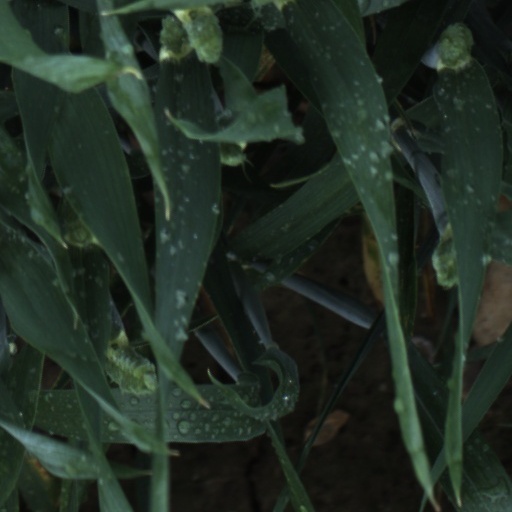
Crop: wheat